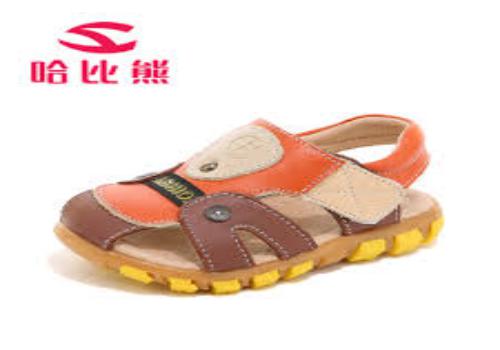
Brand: habixiong
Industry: Clothes